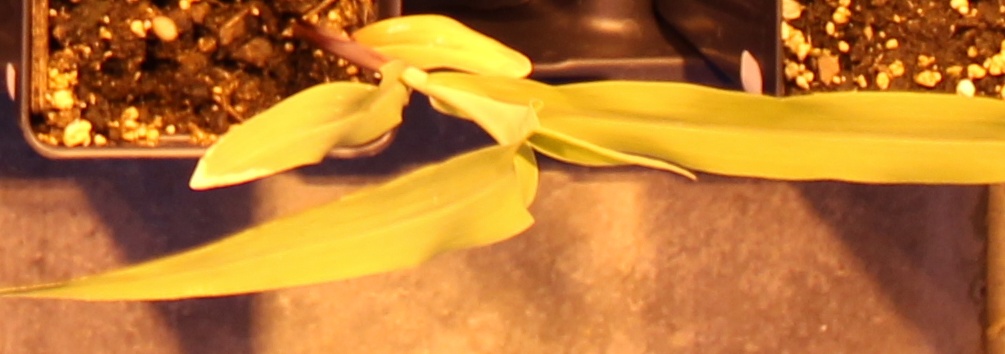
Label: Corn